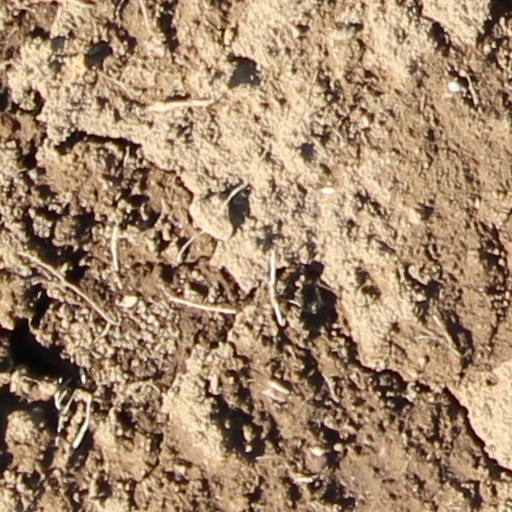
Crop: wheat